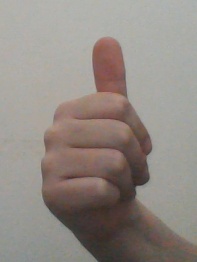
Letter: aleff